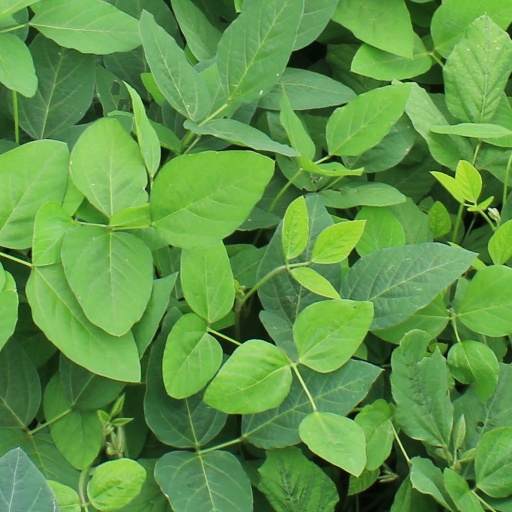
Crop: soybean